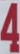
Number: 4